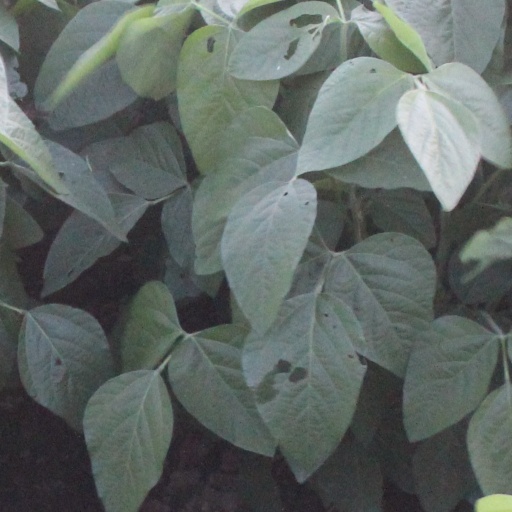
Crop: soybean